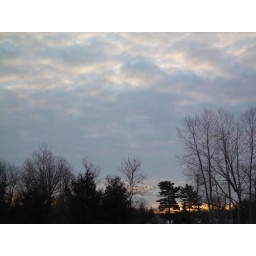
Photo of a cloudy dawn sky above trees on a February morning.